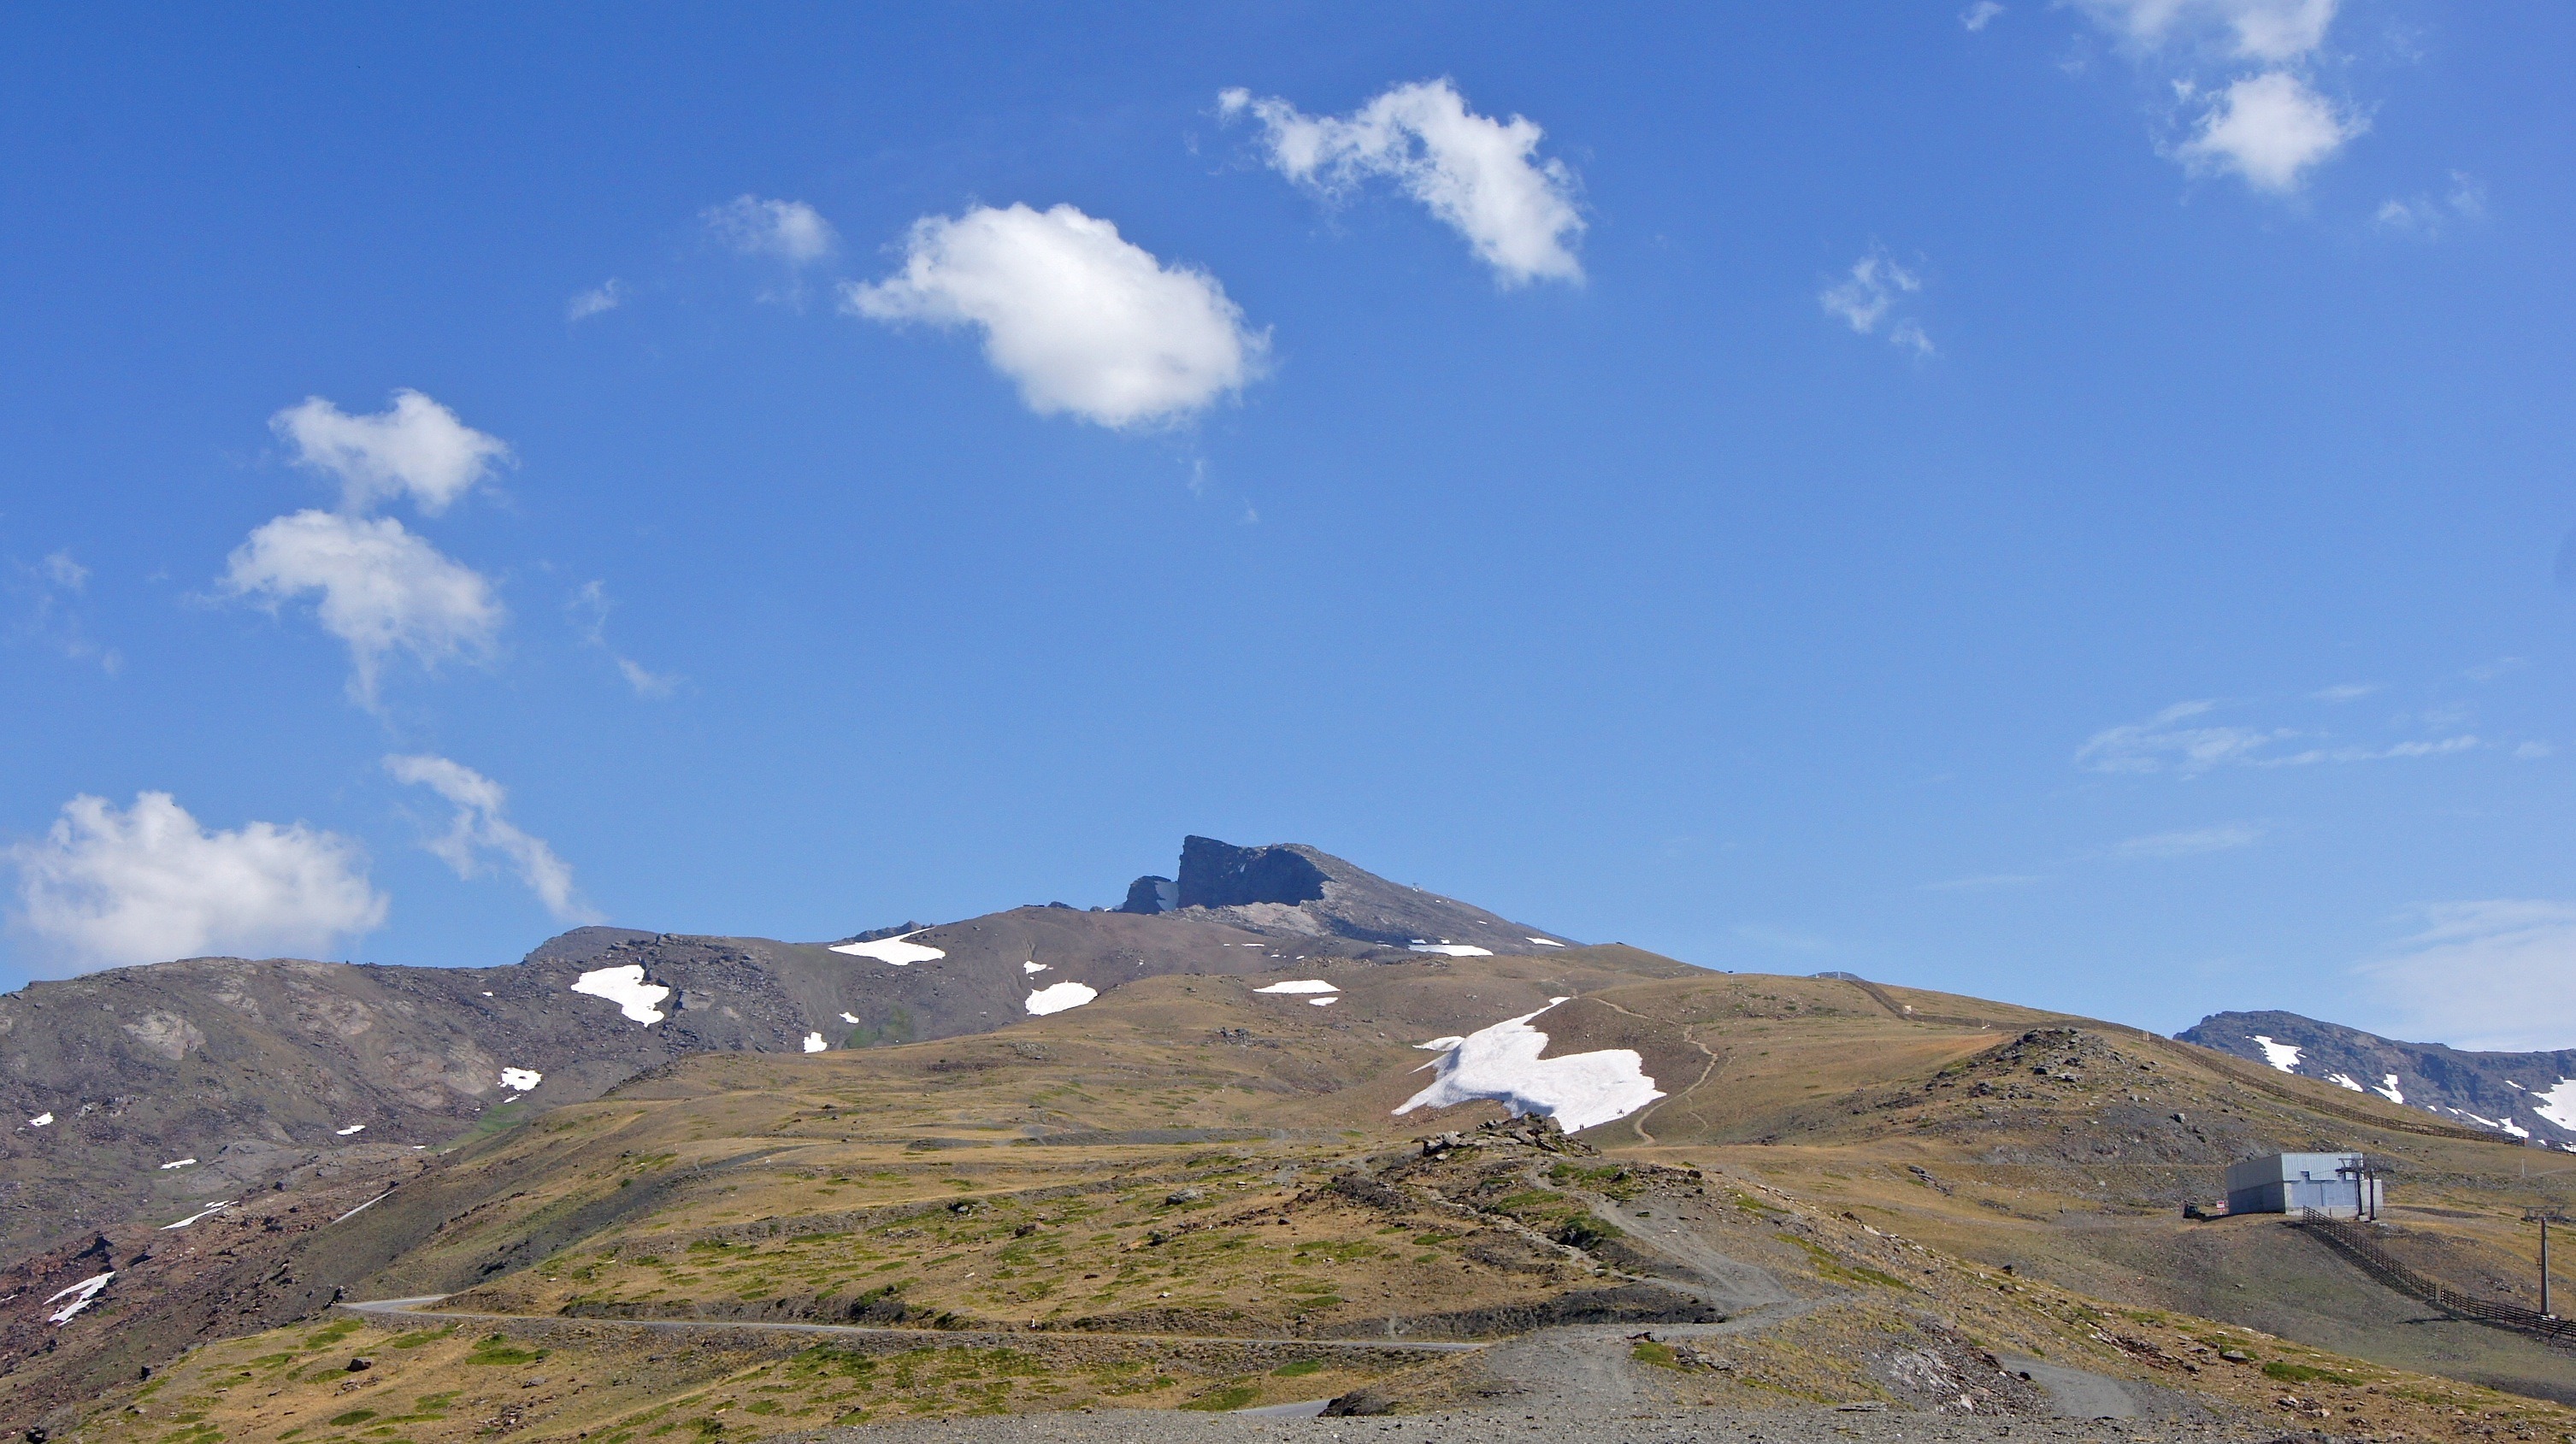
landscape, nature, mountain, snow, sky, road, countryside, hill, mountain range, country, ridge, plain, summit, plants, outside, clouds, spain, mountains, alps, plateau, fell, ecosystem, landform, mountain pass, geographical feature, mountainous landforms